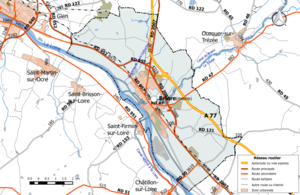
Carte du réseau routier de la commune de fr:Briare.
Briare est une commune française située dans le département du Loiret, en région Centre-Val de Loire.